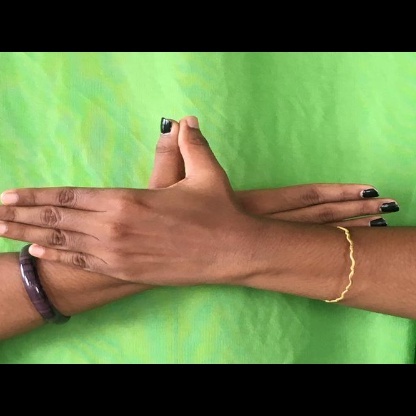
Mudra: Garuda